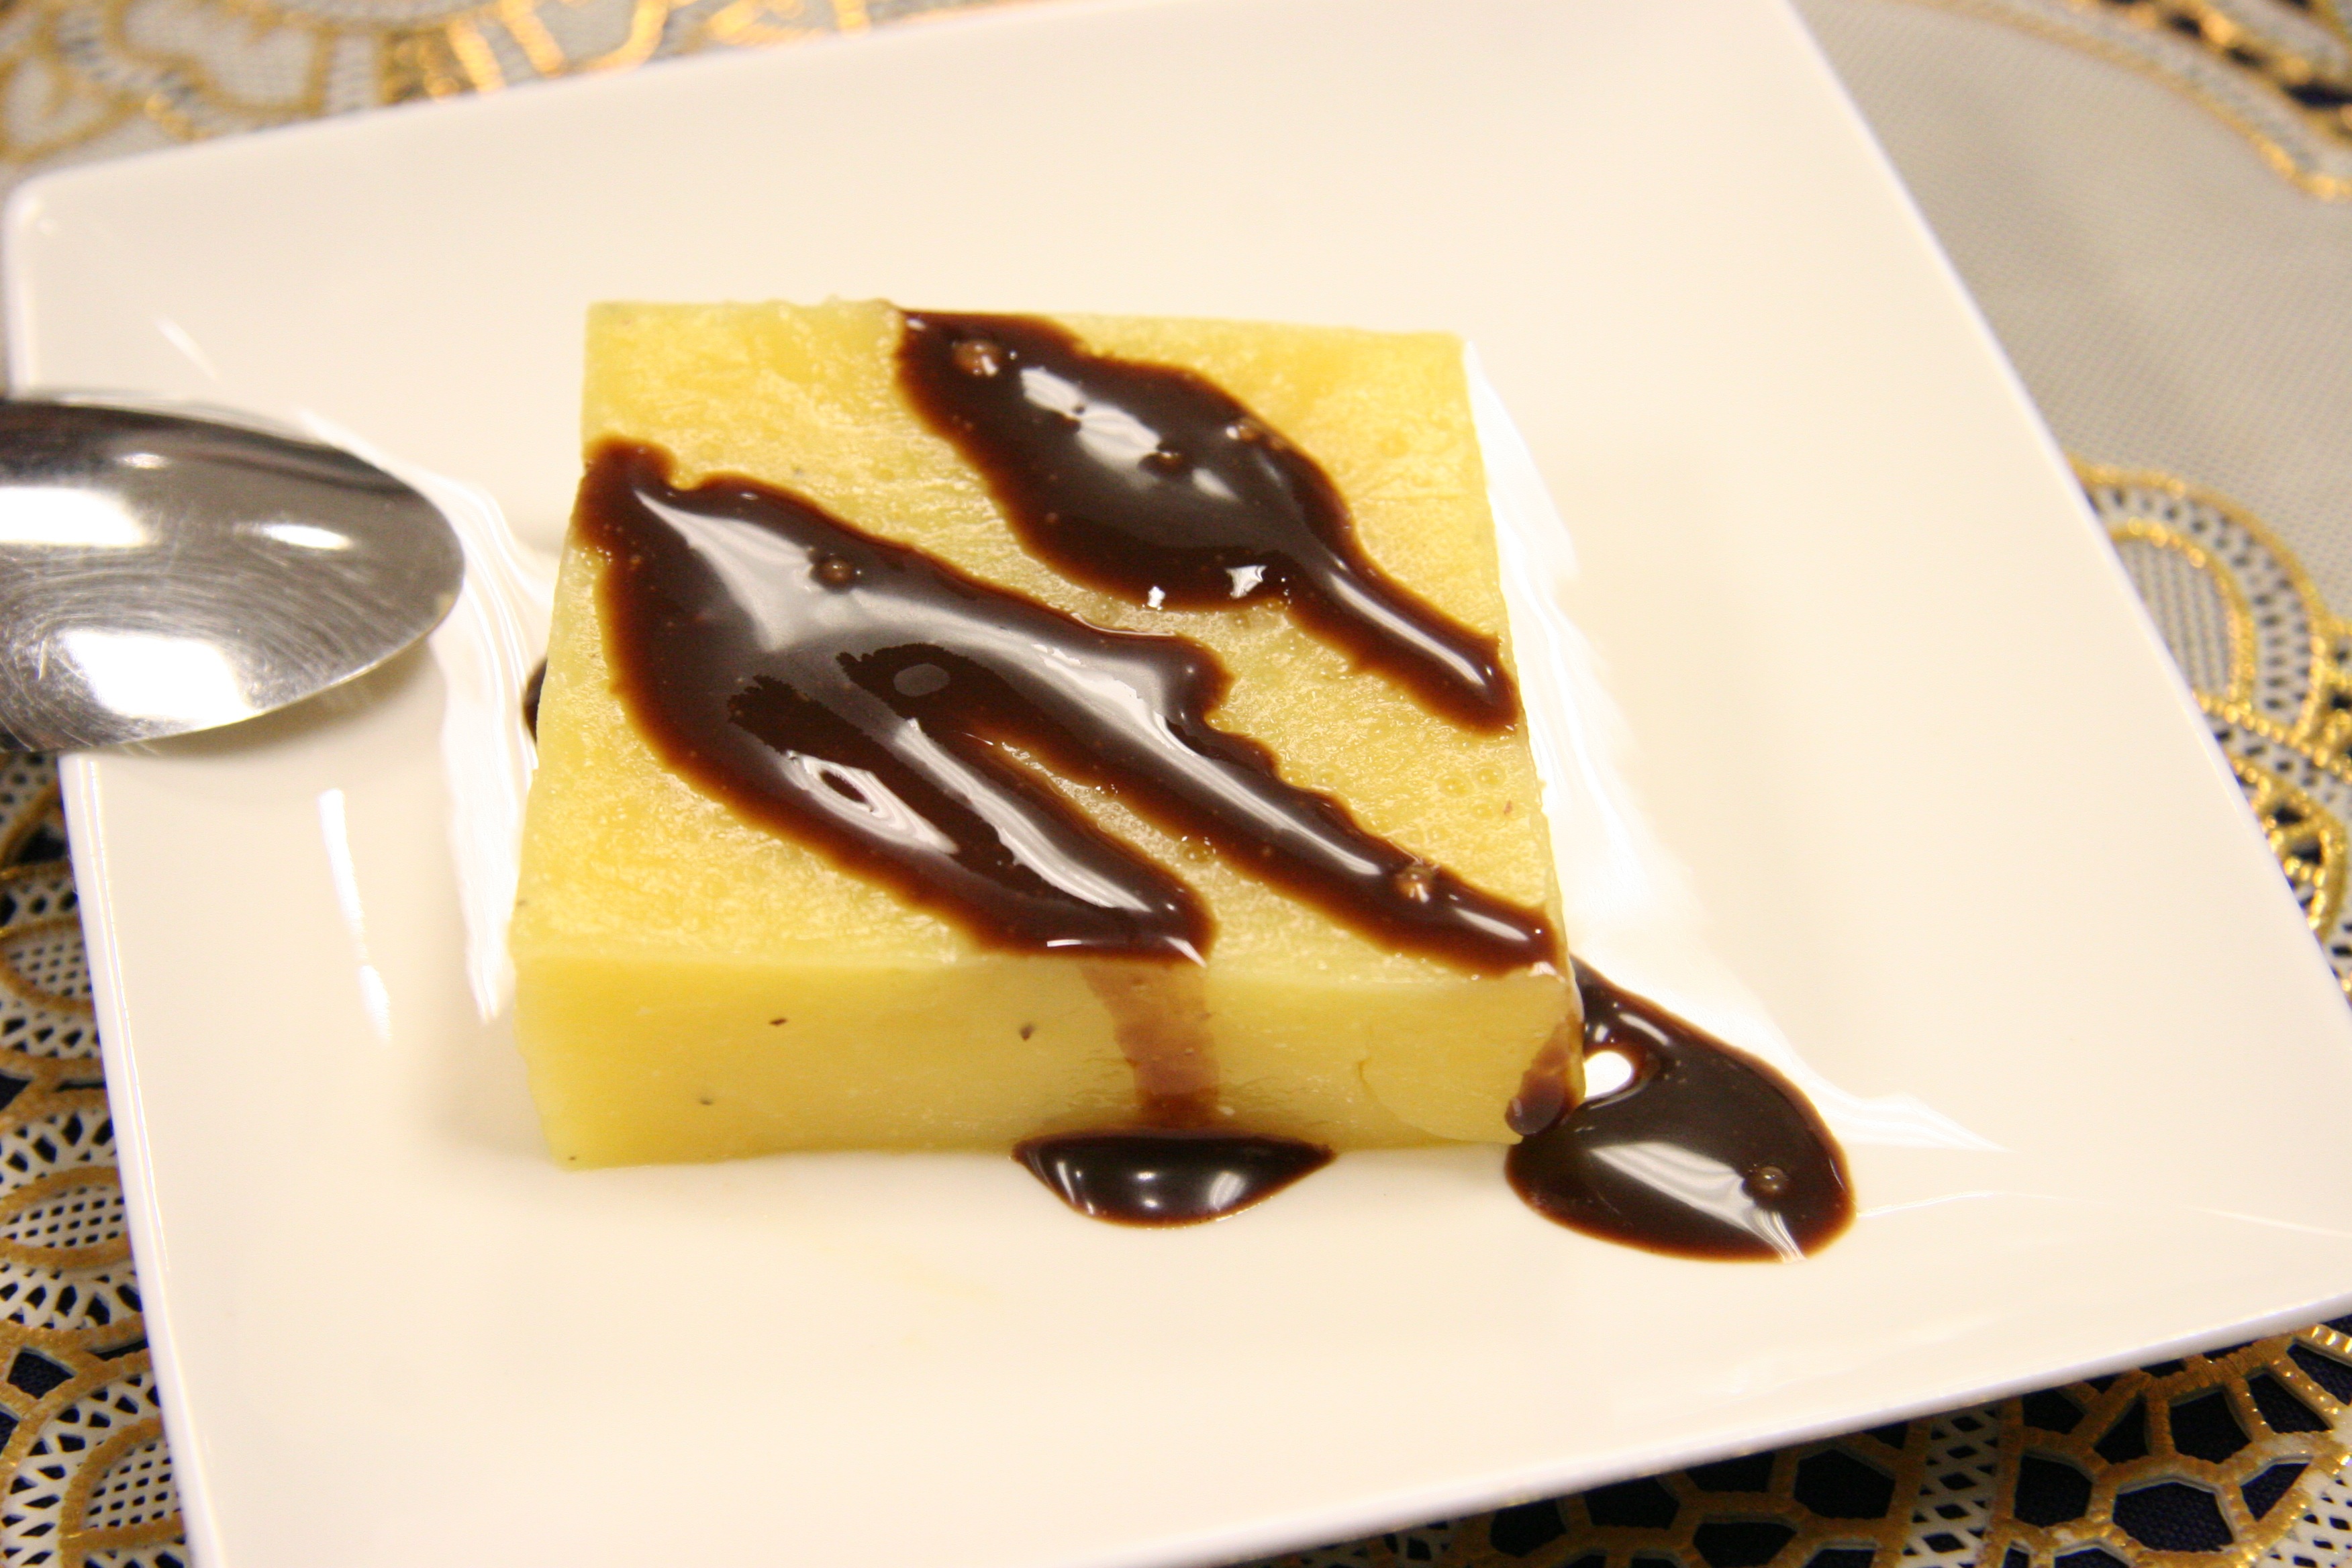
fruit, dish, meal, food, produce, tropical, breakfast, chocolate, baking, dessert, tasty, passion, sweetness, flavor